Martin Nečas

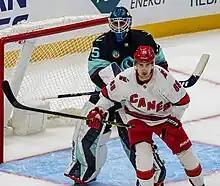
Nečas during a game against the Seattle Kraken in 2023.

Initially it was expected that Nečas would not join the Hurricanes immediately, and instead was expected to either return to the Czech Republic, or play for the Hurricanes' American Hockey League (AHL) affiliate, the Charlotte Checkers, or the Saginaw Spirit of the Ontario Hockey League (OHL), who selected him in the CHL Import Draft in 2017. His play during Hurricanes' training camp, where he demonstrated his skill, earned him a roster spot. The decision to keep Nečas with the team was aided due both to an injury to veteran Lee Stempniak, and that Nečas could play up to nine regular season games in the NHL before it counted against one year of his contract. Despite being named to the roster, Nečas was a healthy scratch and only practiced with the team, and his NHL debut came 17 October 2017, in a 5–3 victory against the Edmonton Oilers. Nečas remained on the Hurricanes roster until 23 October, though did not appear in any more games, when he was returned on loan to continue his development in Brno. Nečas had 17 points in 24 games, leading junior-aged players in scoring, and helped Brno win the Czech Extraliga championship for a second year in a row.